Rock climbing

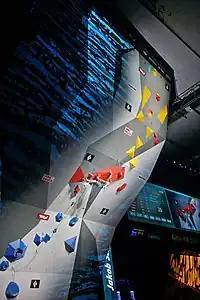
The indoor climbing wall of the 2018 World Championships

In rock climbing, the term "style" principally refers to whether the climber used any artificial aid to help them to ascend the climbing route, which is called aid climbing, or whether they used no aid whatsoever, which is called free climbing. Climbers who ascend a new route but using aid have made a first ascent (or FA), whereas climbers who ascend a new route and do it without aid have made the more coveted first free ascent (FFA). As a further refinement, some have argued that when free climbing a specific route single-pitch route, 'highball bouldering' is a better "style" than 'traditional climbing', which is itself a better "style" than 'sport climbing'.